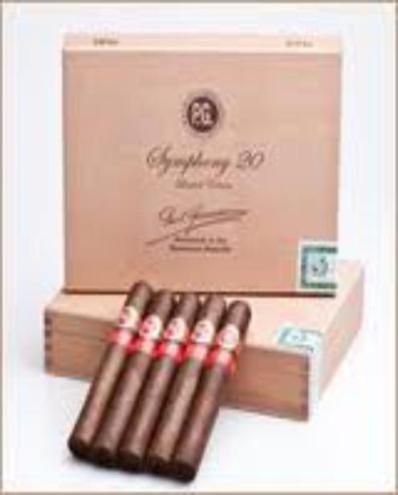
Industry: Necessities